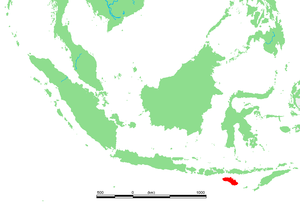
Sumba (Indonesien)
Sumbas placering i Indonesien
Sumba er en ø i det østlige Indonesien, og er en af de små Sundaøer. Sumba hører til provinsen Nusa Tenggara Timur. Den største by på øen er Waingapu. Sumba har et areal på 11.153 km ², og befolkningen var 656.259 ved folketællingen i 2010.